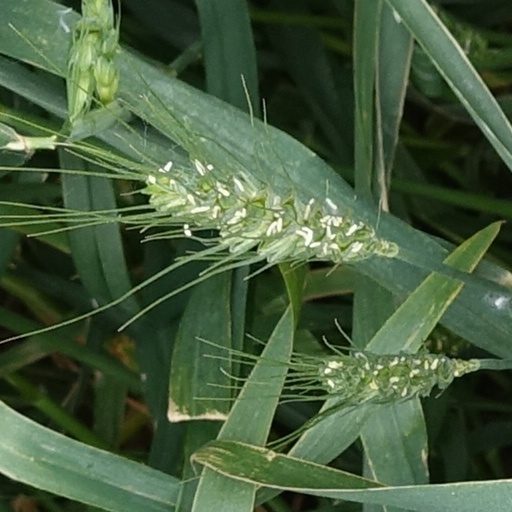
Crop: wheat